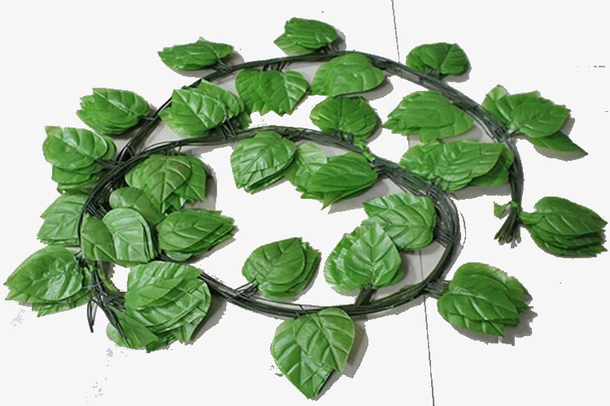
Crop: apple
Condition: healthy